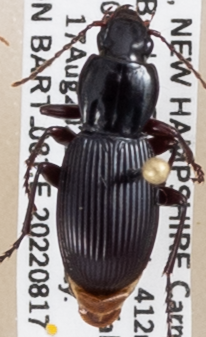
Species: Pterostichus tristis
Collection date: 2022-08-17
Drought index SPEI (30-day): -0.9
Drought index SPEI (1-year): -0.9
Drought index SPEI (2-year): -1.69